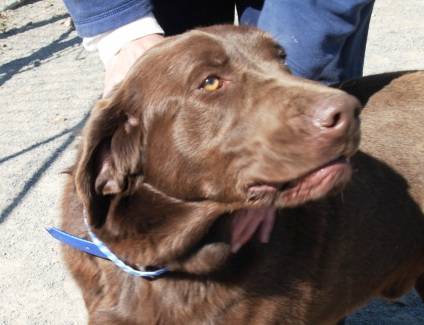
Label: dog